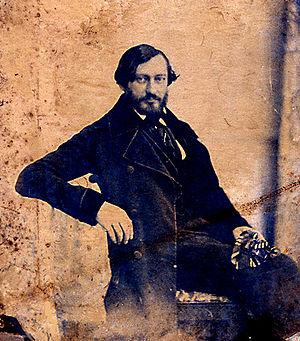
Eduard Wilhelm Pose est un peintre allemand.